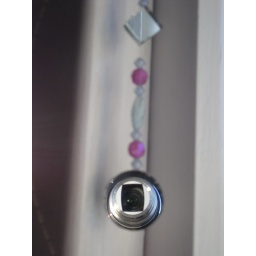
My camera reflected in the mirror at the bottom of this window hanging.Too cool...